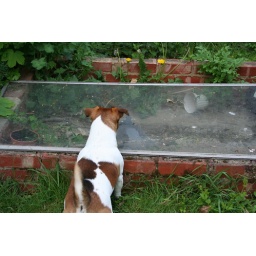
a pigeon got caught in some next glass thing